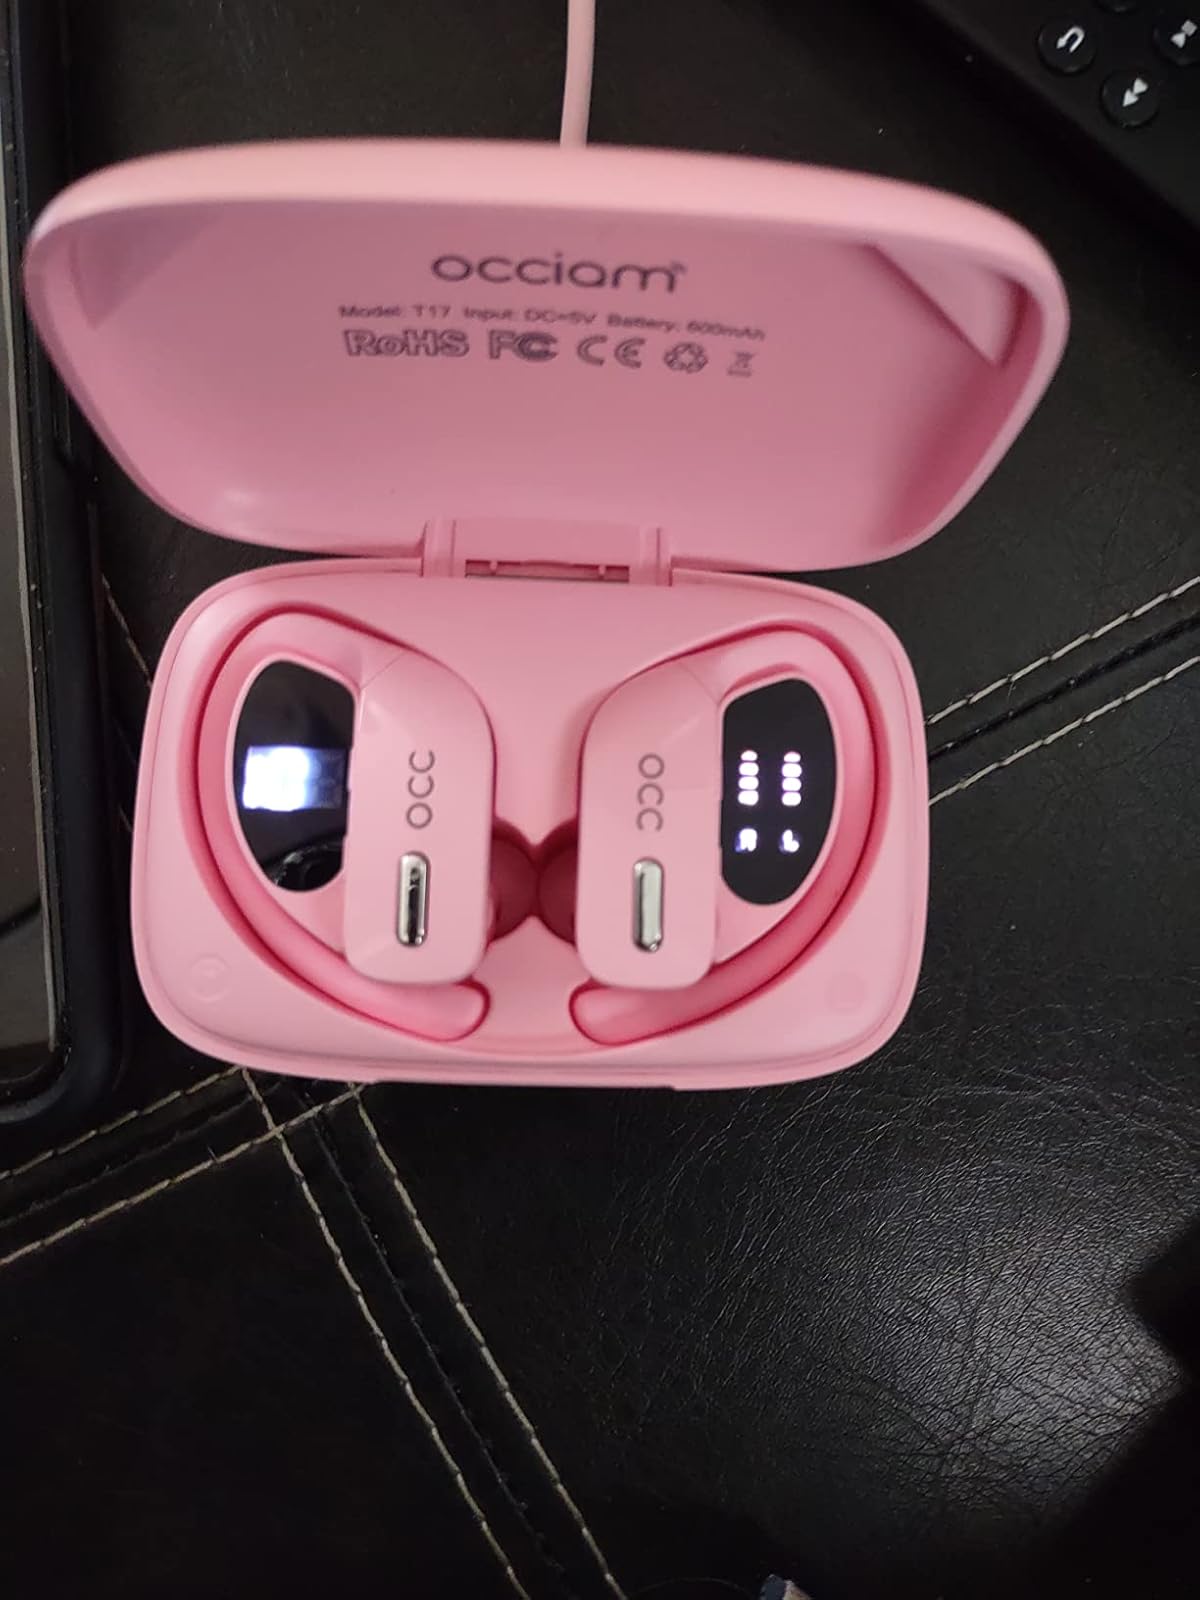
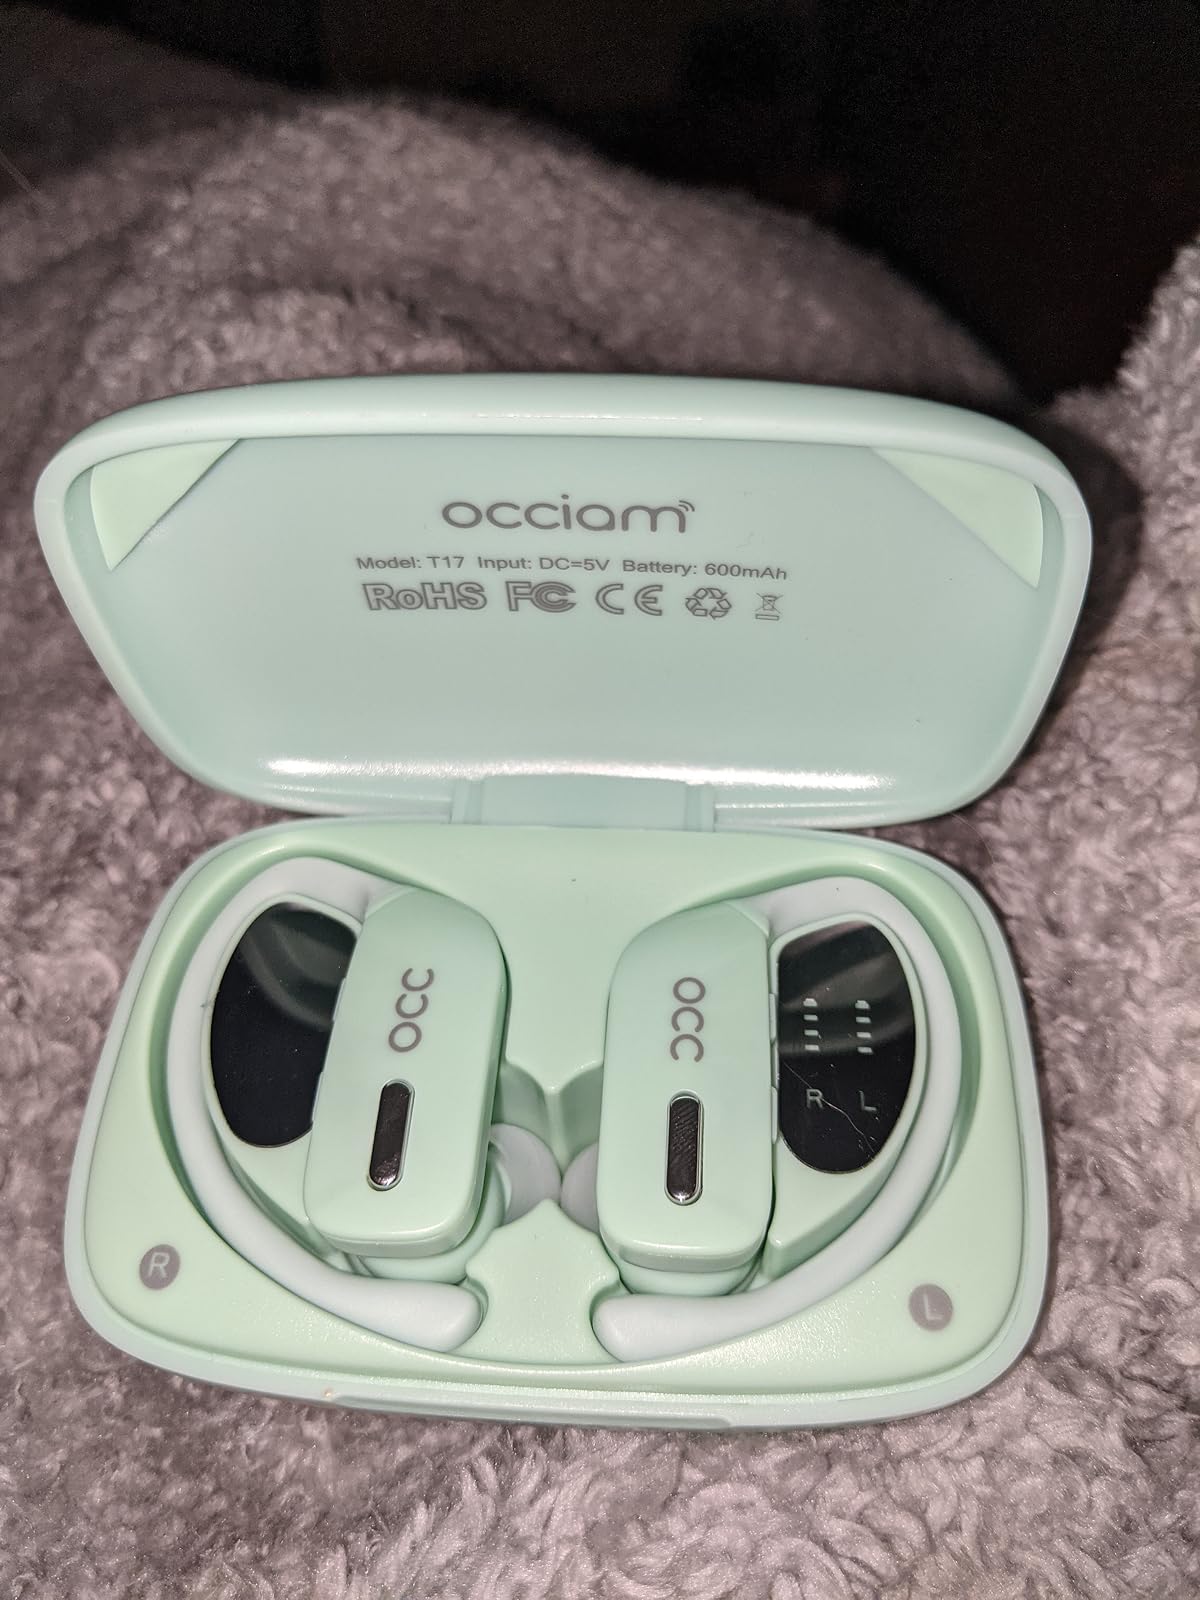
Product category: earbuds
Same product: no